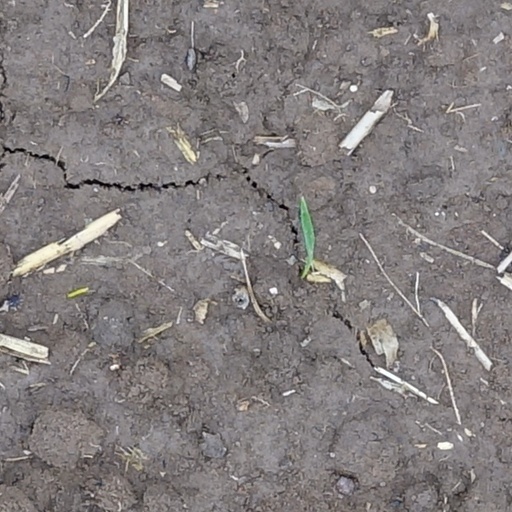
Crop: wheat